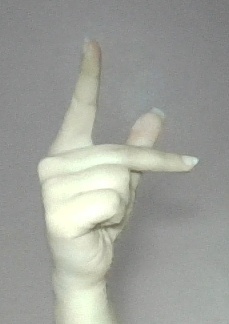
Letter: dha